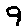
Label: 9